Grand Central Terminal

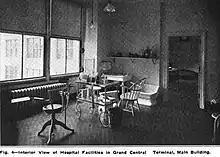
Hospital room in the terminal, 1915

Track 63 held MNCW #002, a baggage car, for about 20 to 30 years. The railcar's location near Roosevelt's Track 61 led former tour guide Dan Brucker and others to claim, erroneously, that this was the president's personal train car used for transporting his limousine. The baggage car was moved to the Danbury Railway Museum in 2019.